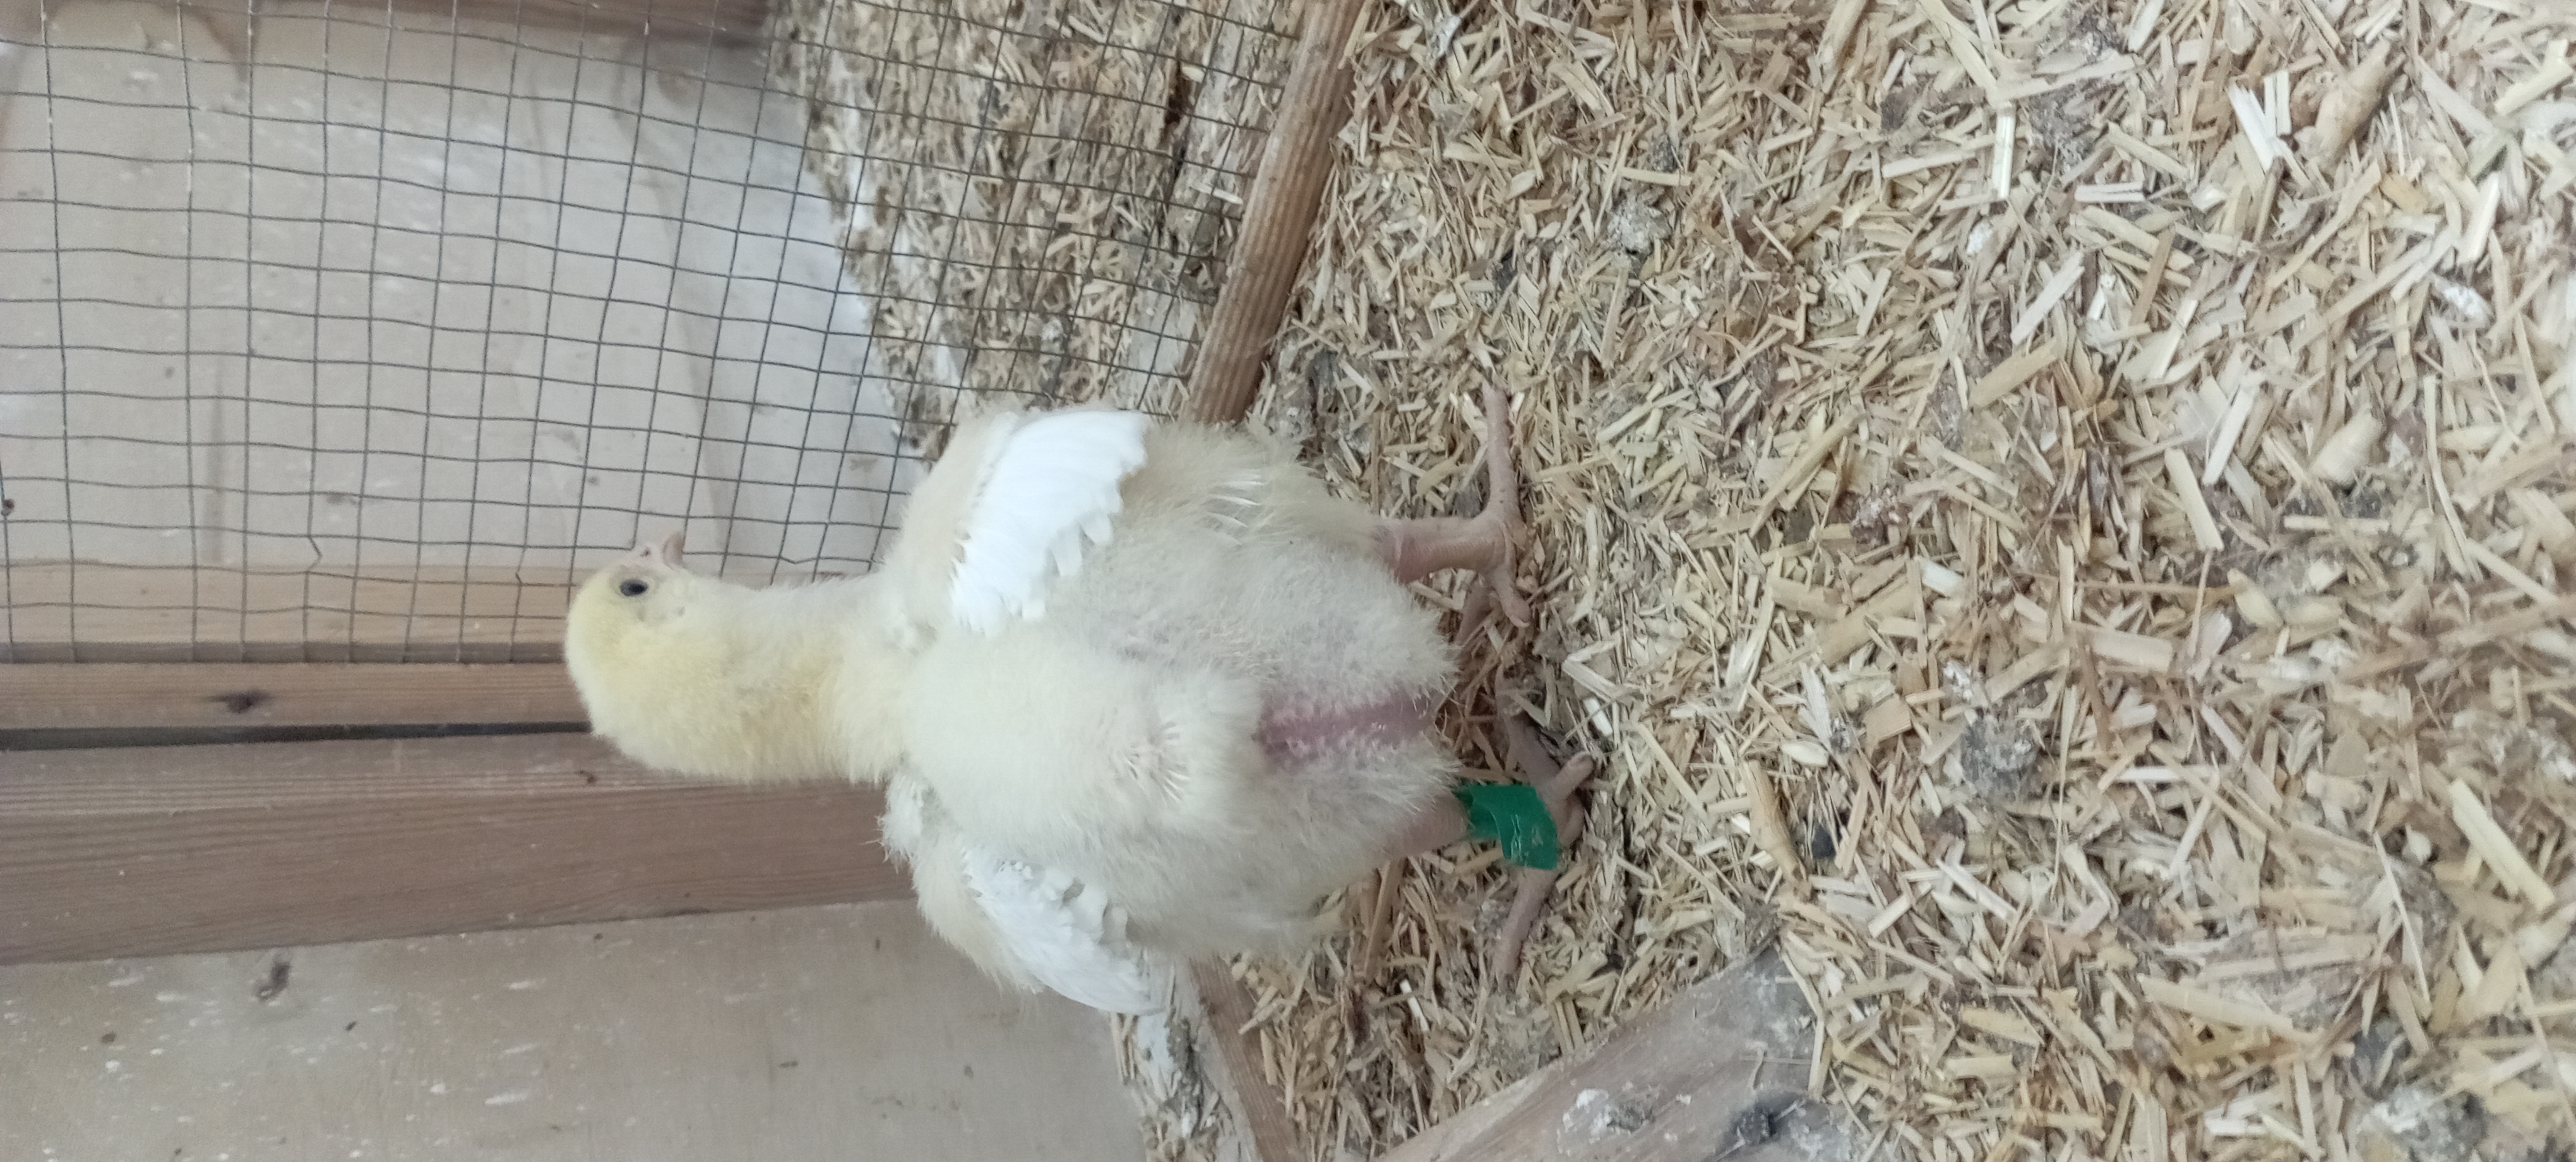
Weight: 434 g